Florida land boom of the 1920s

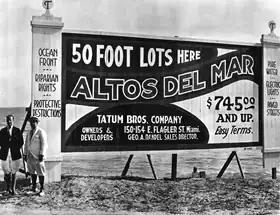
1922 Florida billboard promoting the sale of lots

The first real estate bubble in Florida was primarily caused by the economic prosperity of the 1920s coupled with a lack of knowledge about storm frequency and poor building standards.